Roland Zielke

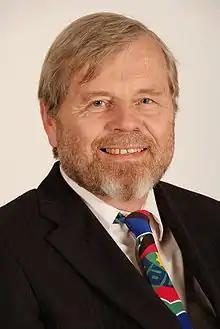
Roland Zielke Nov. 2009

Roland Zielke (born 30 July 1946 in Opladen) is a German politician for the Free Democratic Party.